Intrepid Fallen Heroes Fund

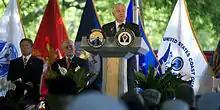
Secretary of Defense Robert M. Gates at the groundbreaking ceremony for the National Intrepid Center of Excellence

IFHF’s next initiative was supporting military personnel severely wounded while serving in Iraq and Afghanistan. To support this effort, IFHF raised the funds and built the Center for the Intrepid, located at Brooke Army Medical Center in San Antonio, Texas. The Center for the Intrepid was completed and opened in 2007.